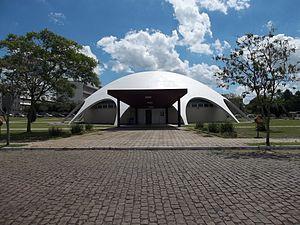
Camobi est un quartier de la ville brésilienne de Santa Maria, Rio Grande do Sul. Le quartier est situé dans district de Sede.